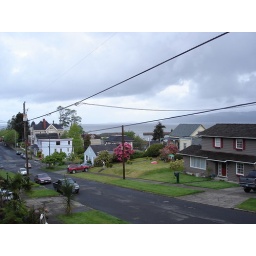
The wee yellow house in the middle is the oldest house in Astoria, dating from 1845...